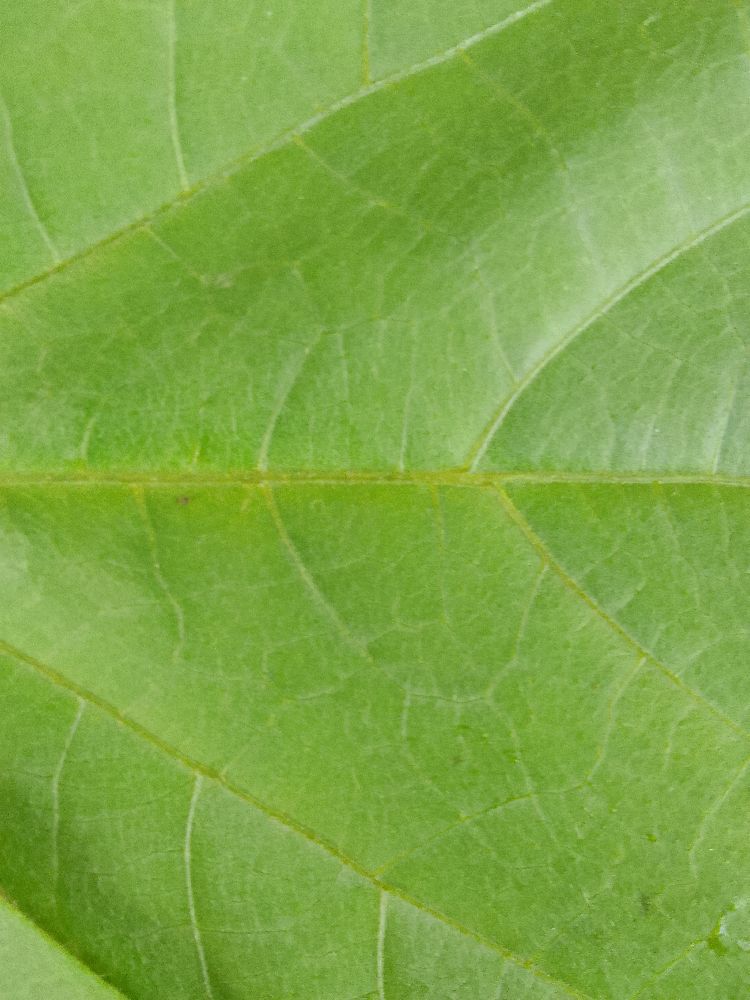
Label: healthy